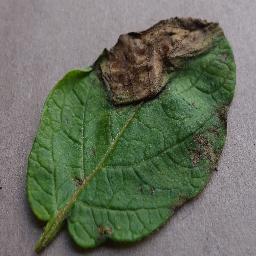
Label: Potato___Late_blight